Walther P38

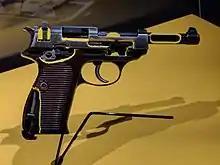
P38 cut-away model

The P.38 is a semi-automatic pistol design, which introduced technical features used today in commercial and military semi-automatic pistols, including the Beretta 92FS and its M9 sub-variant.